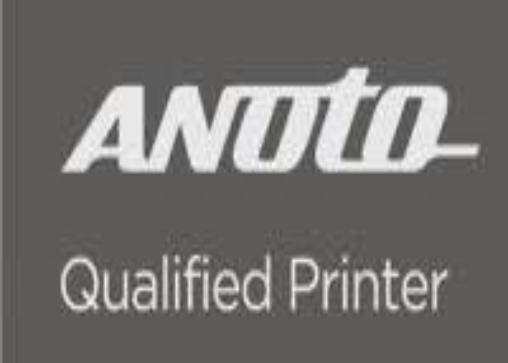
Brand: anoto
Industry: Electronic